1995 Quebec referendum

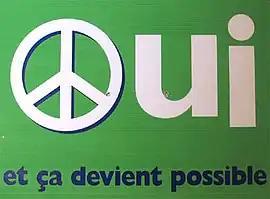
Election sign for the "Yes" side: "Yes – and this becomes possible". Other versions featured a loonie coin, a globe, a flower, ♀, and a "men working" traffic sign in place of the "O".

In an unannounced ceremony on October 7 at the Université de Montréal, Parizeau made a surprise announcement: He appointed Bouchard as "chief negotiator" for the partnership talks following a "Yes" vote. The move came as a dramatic surprise to the campaign, promoting the popular Bouchard to the fore and simultaneously emphasizing the "partnership" aspect of the question.